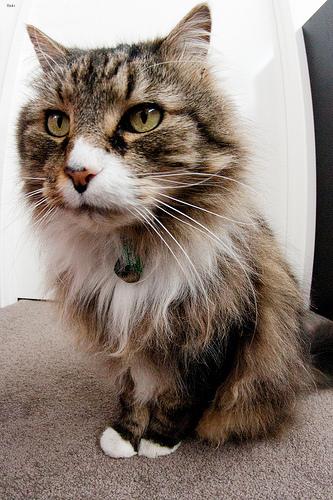
Breed: Maine Coon